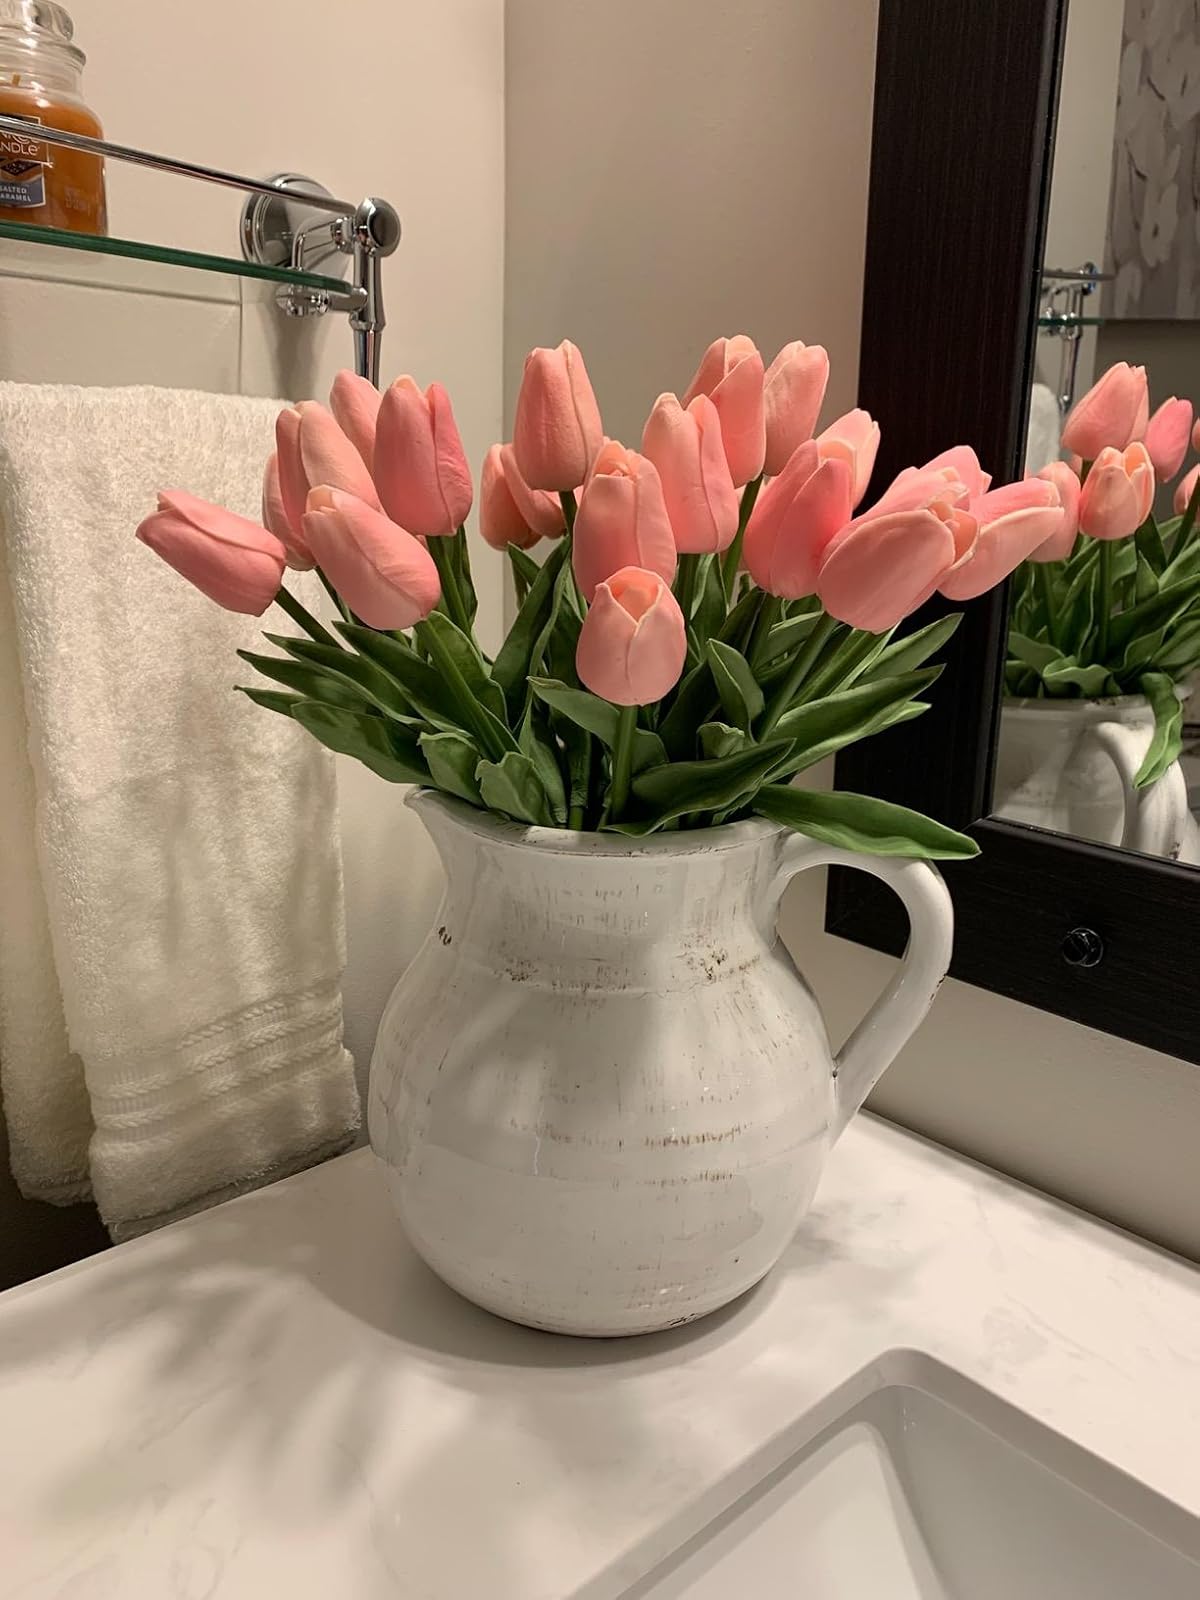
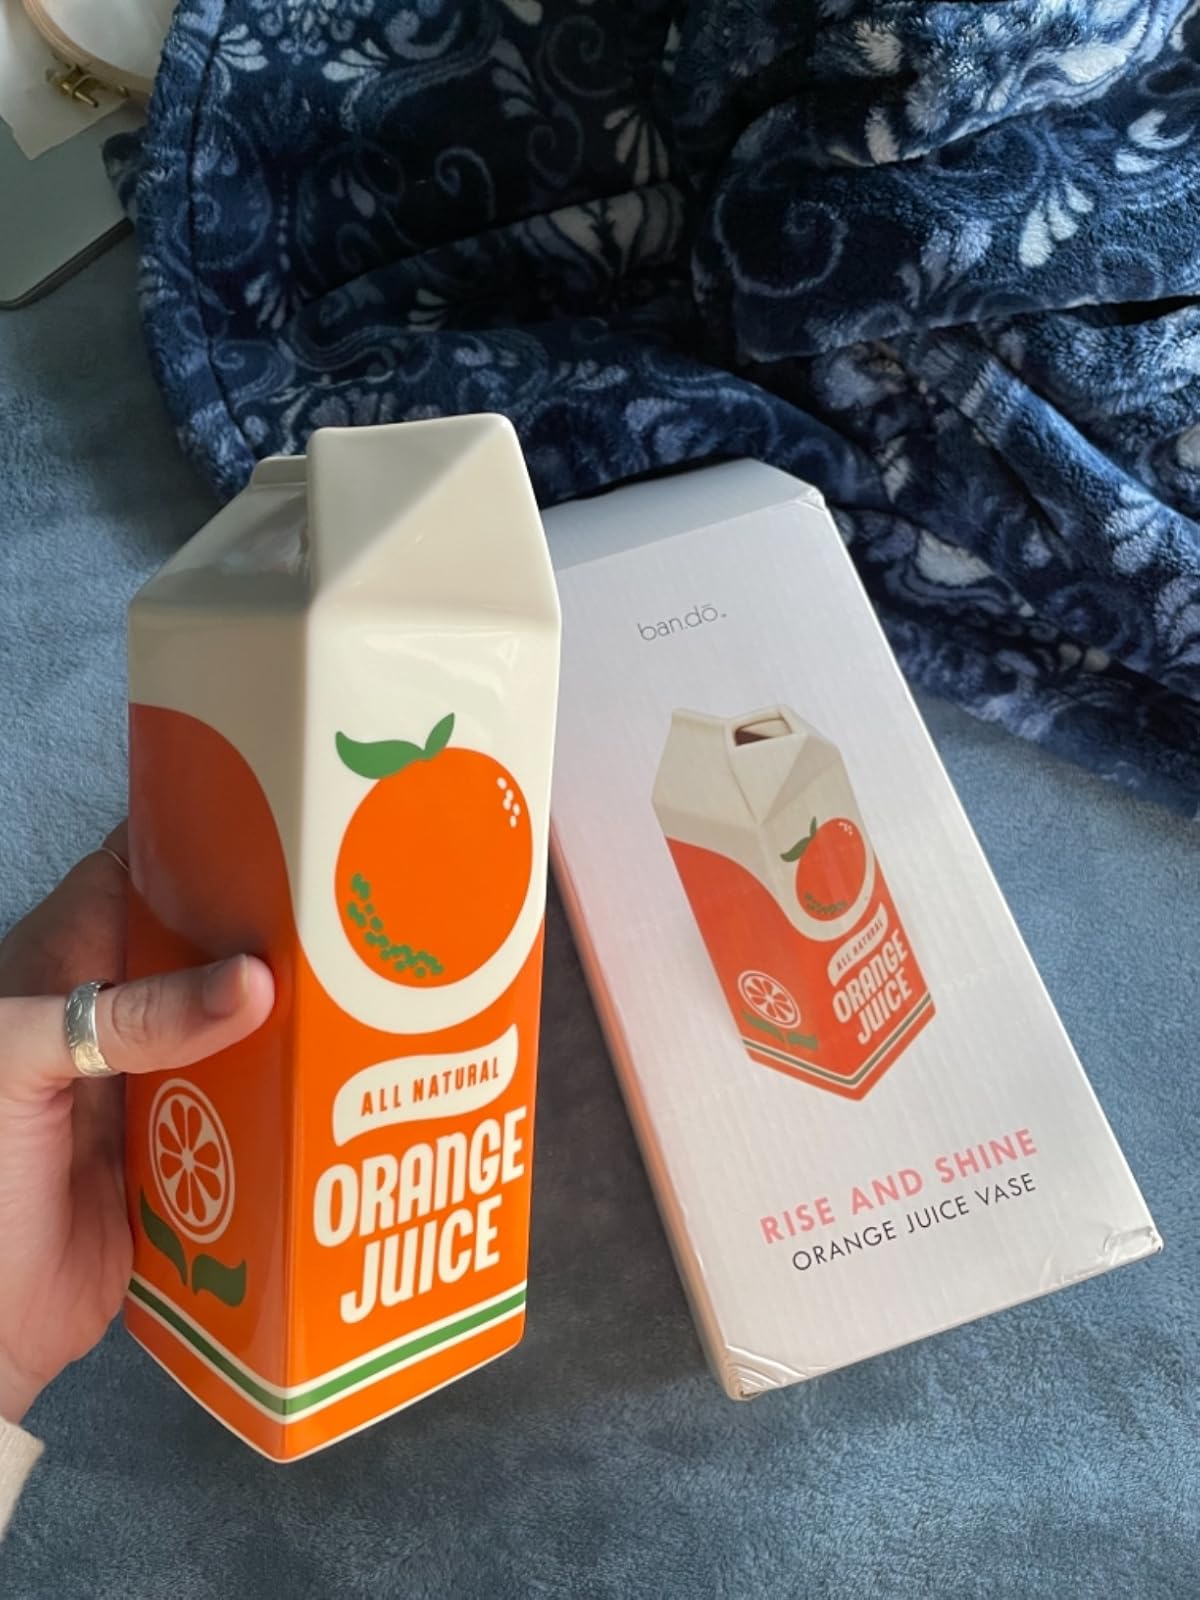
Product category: vase
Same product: no